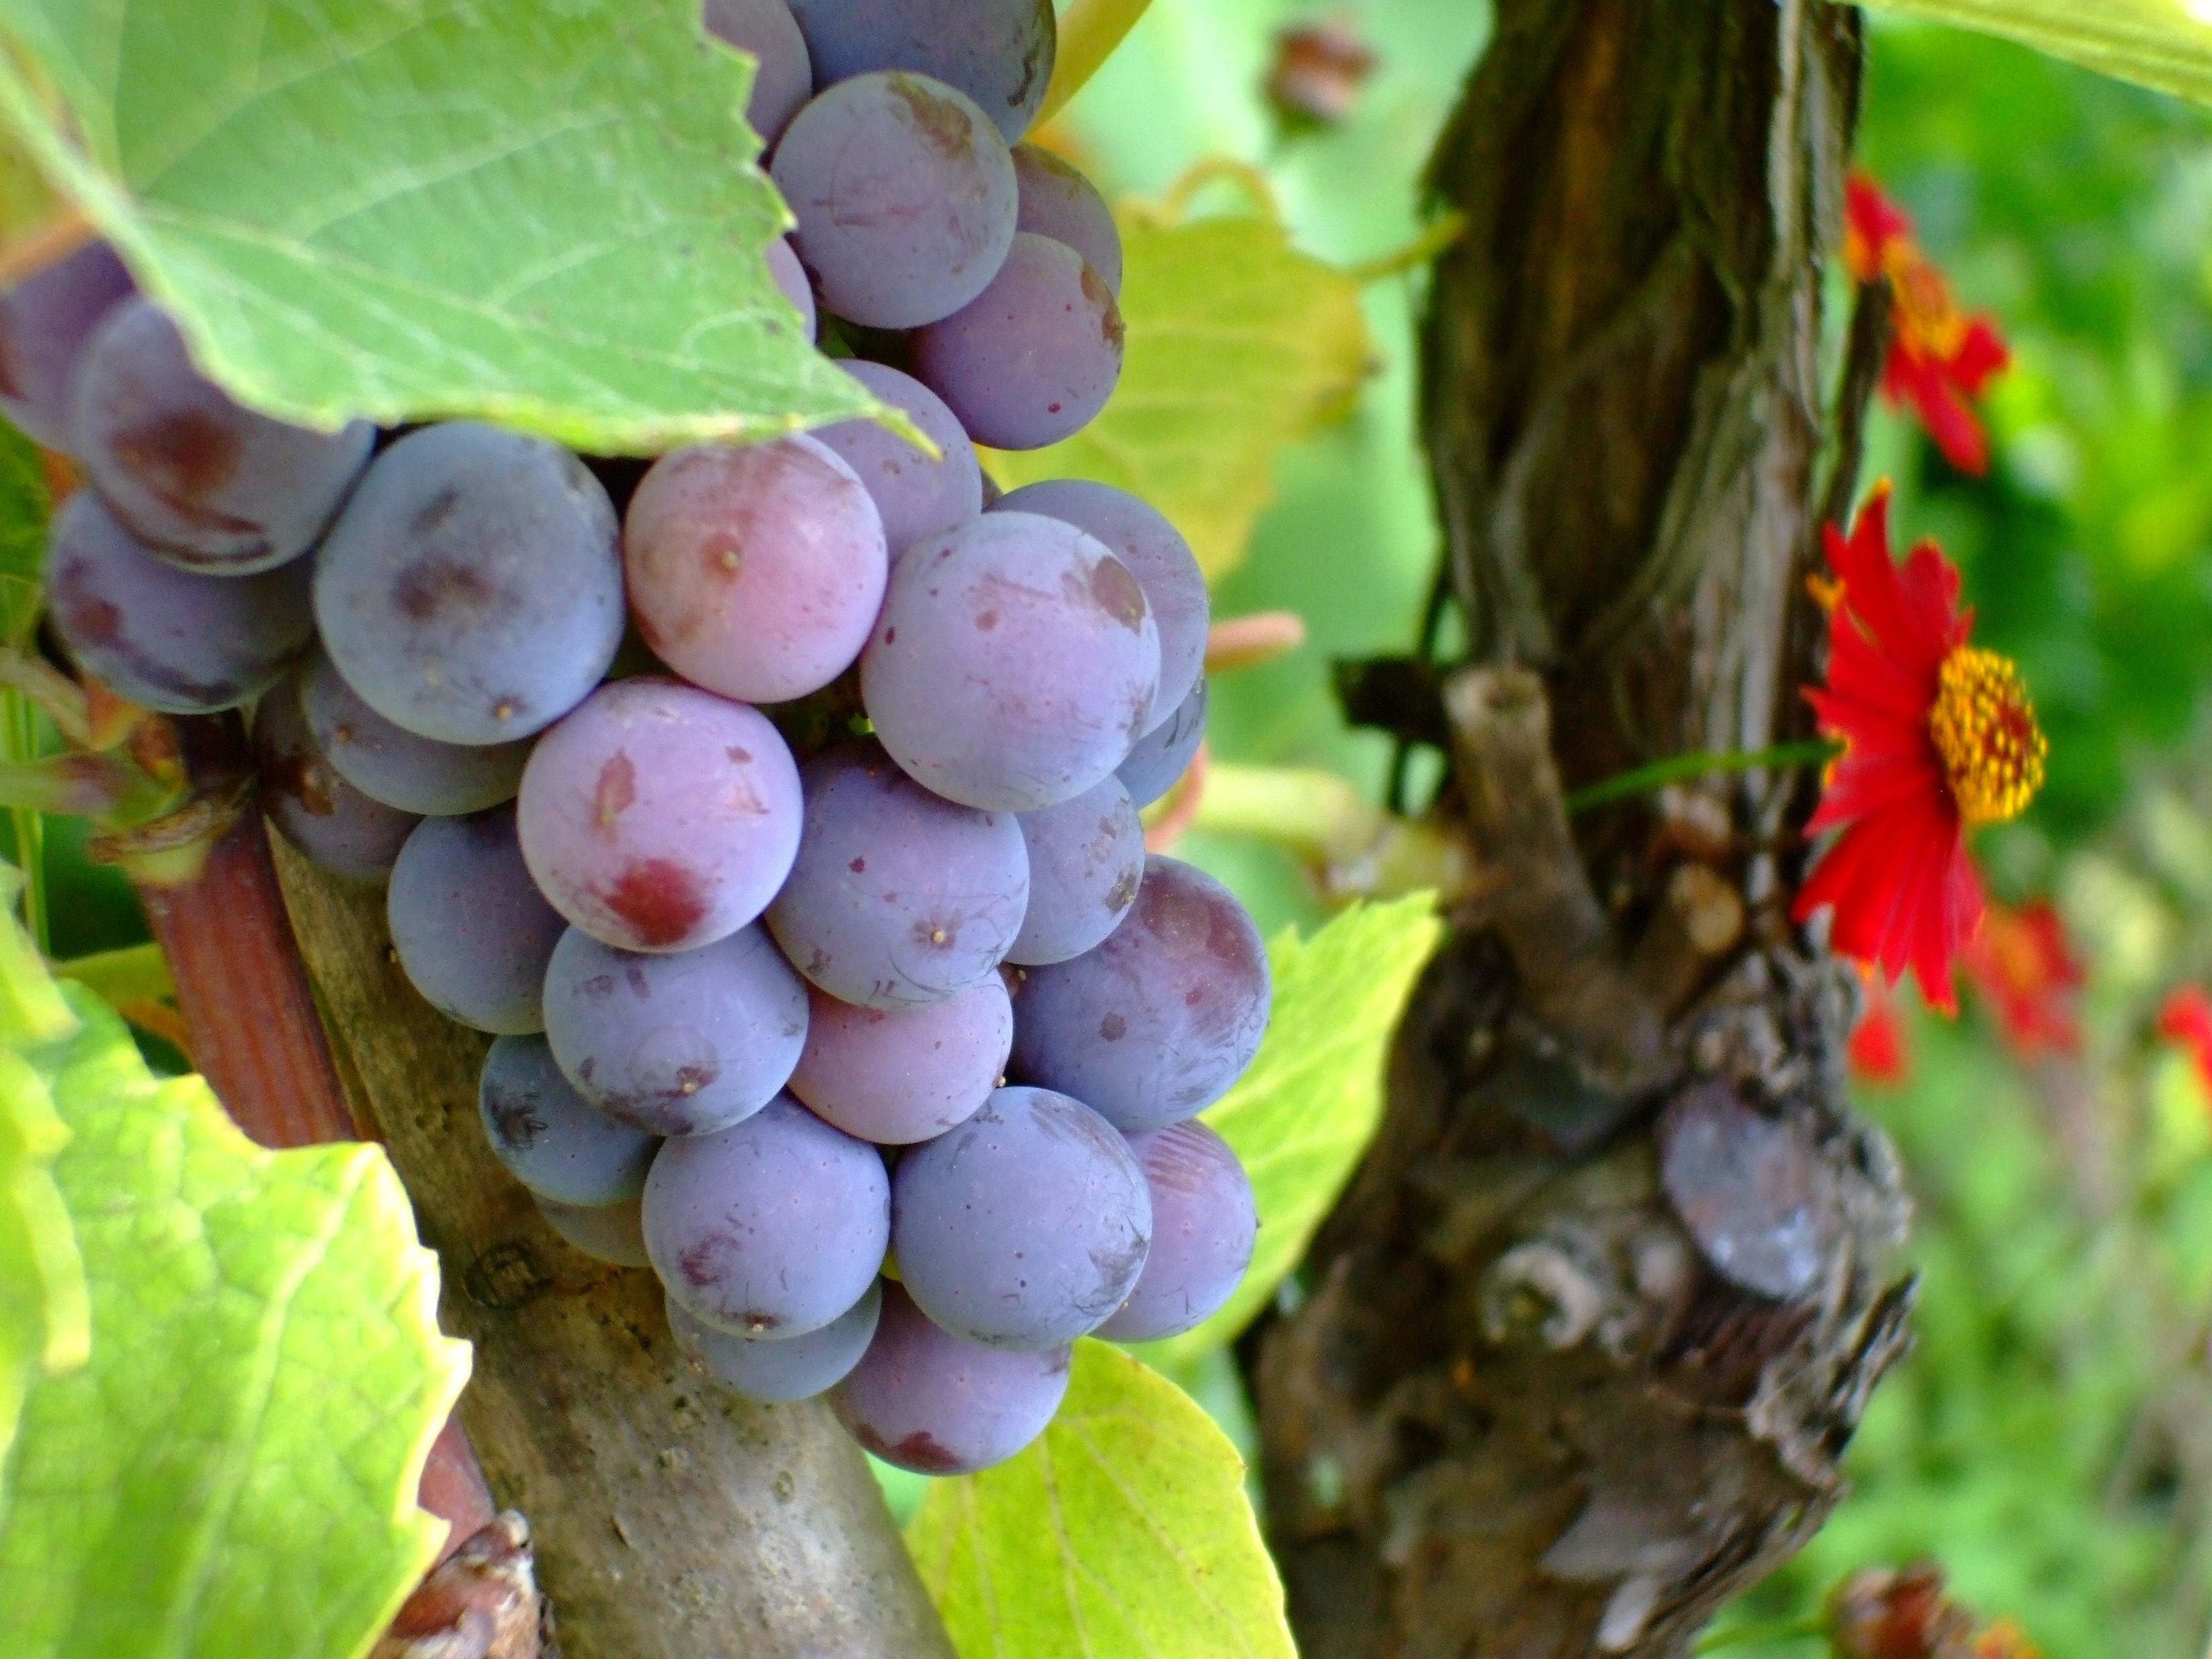
plant, grape, fruit, flower, food, produce, autumn, shrub, flowering plant, vitis, purple grape, land plant, grapevine family